James K. Woolnough

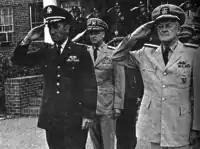
As commanding general of Continental Army Command ("left"), receiving welcoming honors at the Allied Command Atlantic headquarters of Admiral Ephraim P. Holmes ("right"), 1967.

Among his many assignments during his eighteen years in the Pentagon, he served as Chief of Staff of the NATO Standing Group, Director of Operations as well as Director of Plans for the U.S. Army General Staff, and Deputy Chief of Staff for Personnel, Department of the Army.